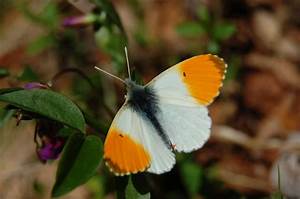
Label: farfalla